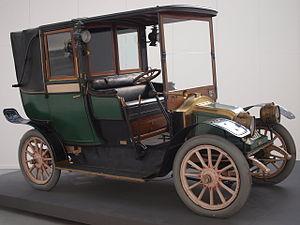
Les taxis parisiens sont soumis, comme ceux de province, à une réglementation nationale et sous la tutelle du ministère de l'Intérieur et non de celui des Transports. Leur nombre atteint 17 137 en 2013 pour 2,268 millions d'habitants à Paris selon l'Insee. Ils assurent 0,5 % des déplacements parisiens. La zone qu'ils desservent couvre Paris intra-muros, les départements de la petite couronne, le parc des expositions de Villepinte, les aéroports de Roissy-Charles-de-Gaulle et d’Orly. Le préfet de police de Paris est chargé de leur administration en fixant le nombre de leurs licences et en veillant au respect de la réglementation qu'il fait évoluer en concertation avec les représentants syndicaux.
Les Renault Type AG/Type AG-1 sont des véhicules fabriqués par le constructeur français Renault. La majorité des fameux taxis de la Marne étaient de ce type.